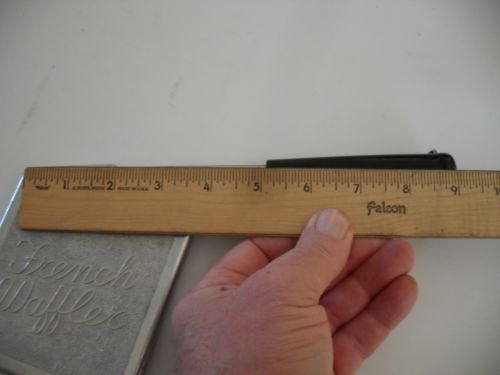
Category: toaster